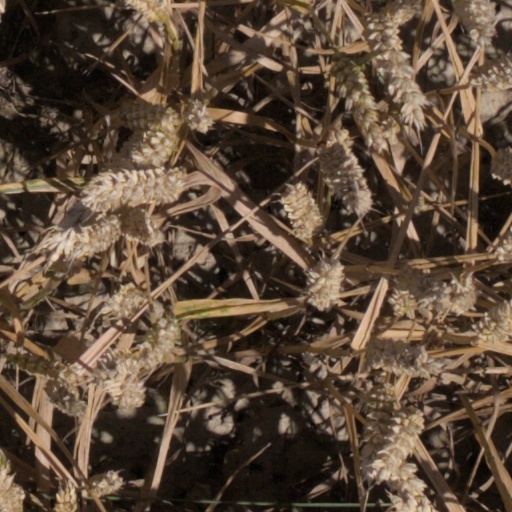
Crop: wheat